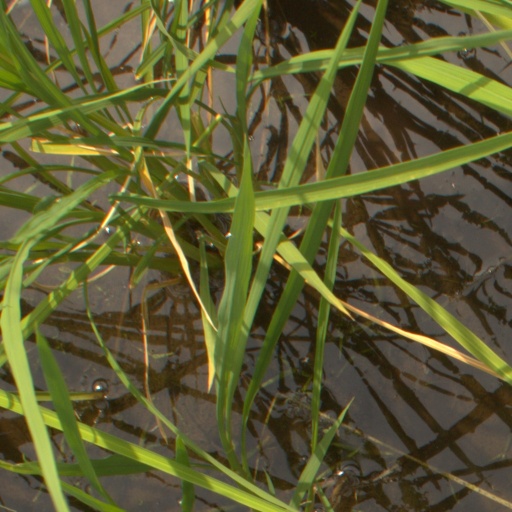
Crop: rice